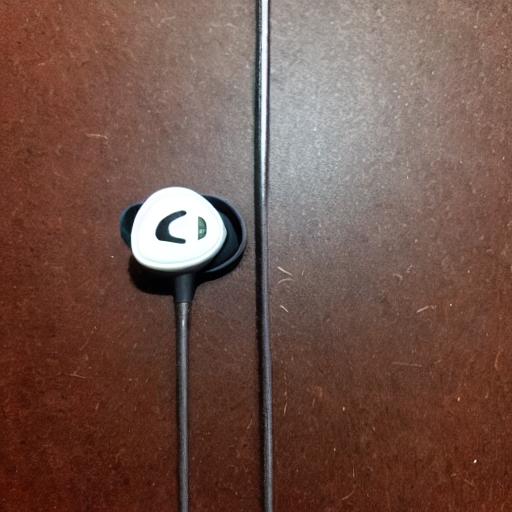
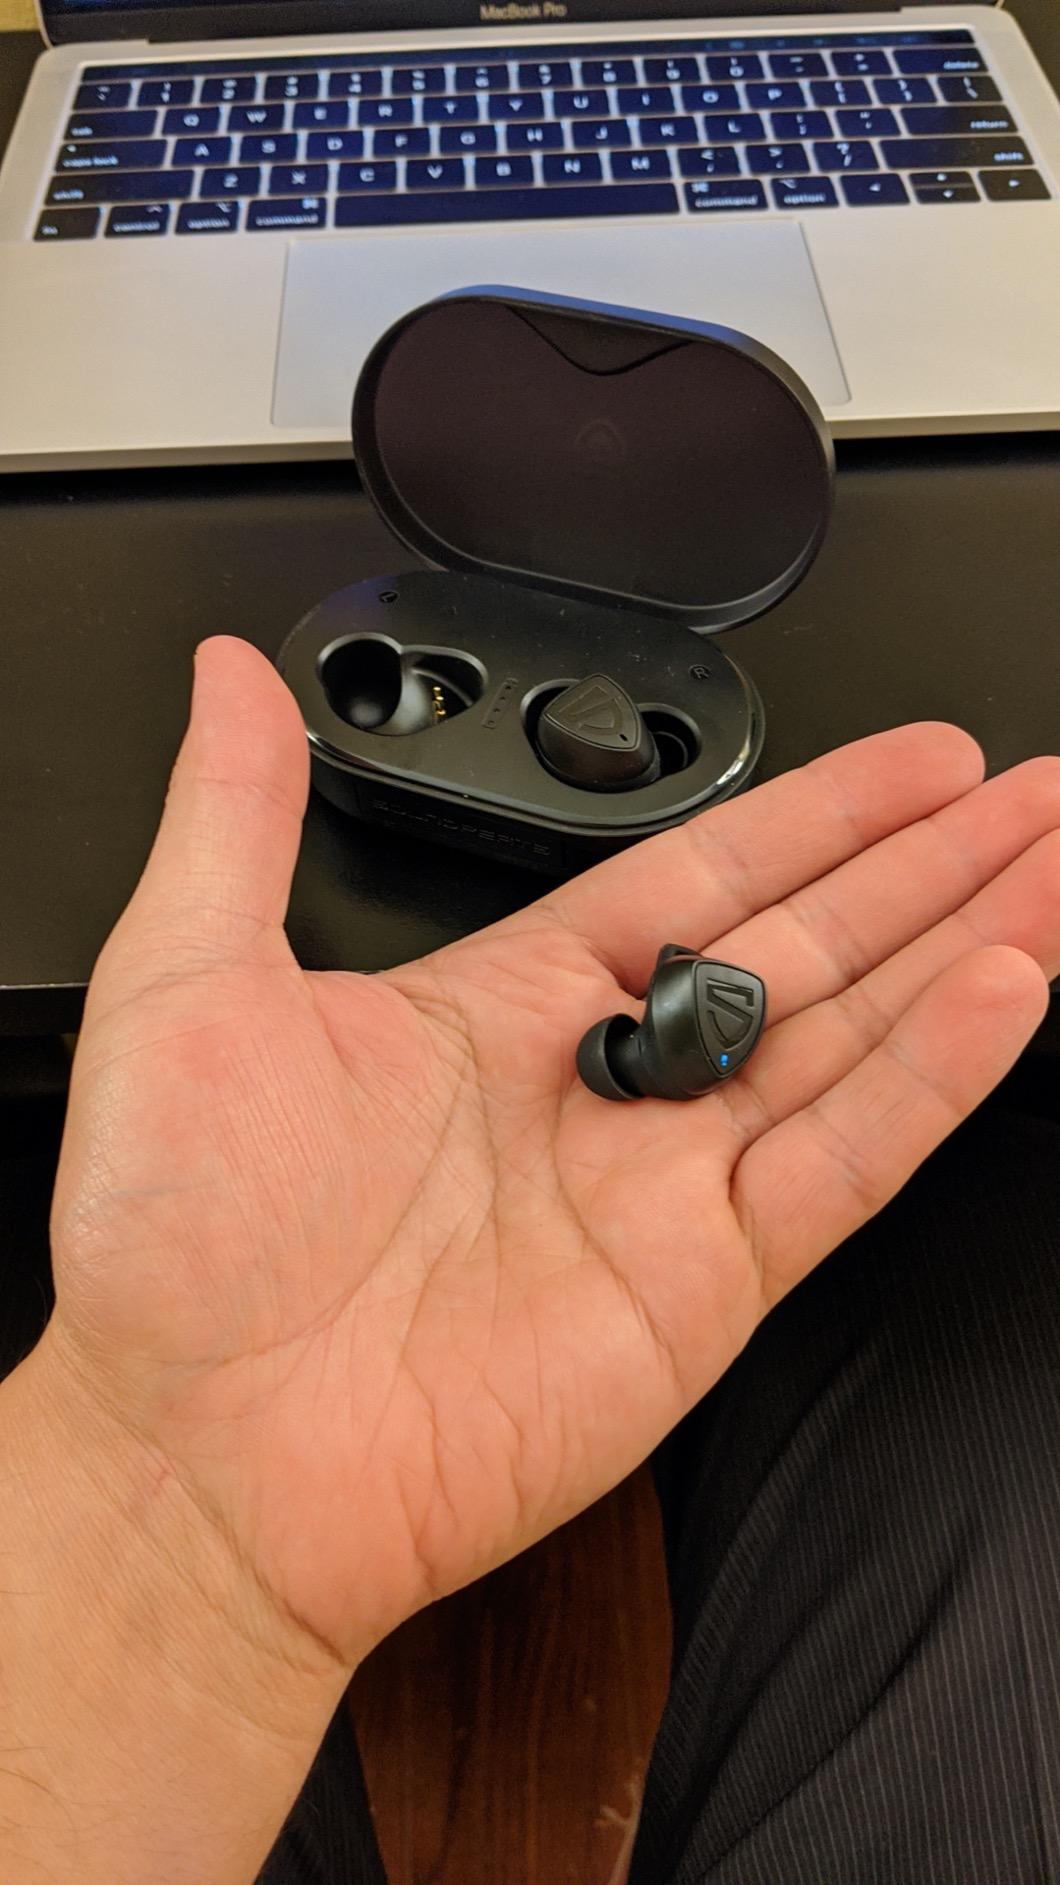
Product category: earbuds
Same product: no